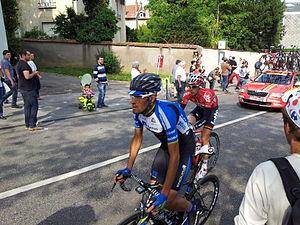
7e étape du Tour de France 2014 au début de la Côte de Boufflers.
José João Mendes Pimenta Costa, né le 24 avril 1985 à Guimarães, est un coureur cycliste portugais, membre de l'équipe Sporting-Tavira. Il est professionnel depuis 2008.